Shuangcheng North railway station

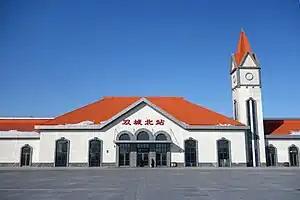
Shuangcheng railway station

Shuangcheng North railway station is a railway station on the Hada Passenger Railway, in Shuangcheng District, Harbin, China.